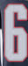
Number: 6